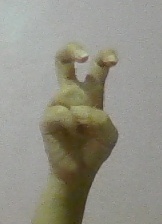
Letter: toot